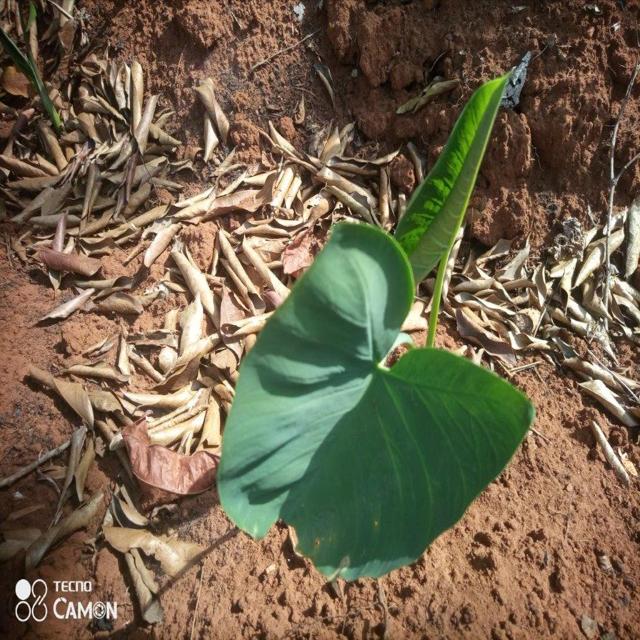
Label: Early_Blight